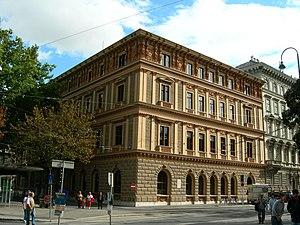
L'Imperial Continental Gas Association est une société constituée en 1824, en Angleterre, par Moïse Montefiore et certains de ses collègues basés à Londres pour établir les services de gaz dans les pays européens.